George Armistead

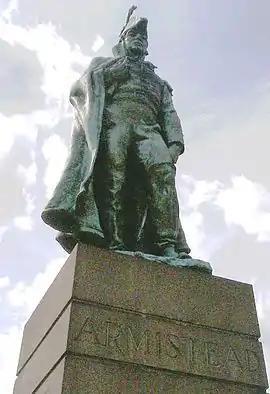
Statue of Armistead at Fort McHenry

When he arrived at Fort McHenry, located in the outer harbor of Baltimore, Maryland, Armistead ordered "a flag so large that the British would have no difficulty seeing it from a distance". That flag, known as the Star-Spangled Banner Flag, measured 42' × 30', and was made by Baltimore resident Mary Pickersgill, her daughter, and seven seamstresses, and would be later memorialized by Francis Scott Key in the poem "The Star-Spangled Banner", which became the American national anthem in 1931.